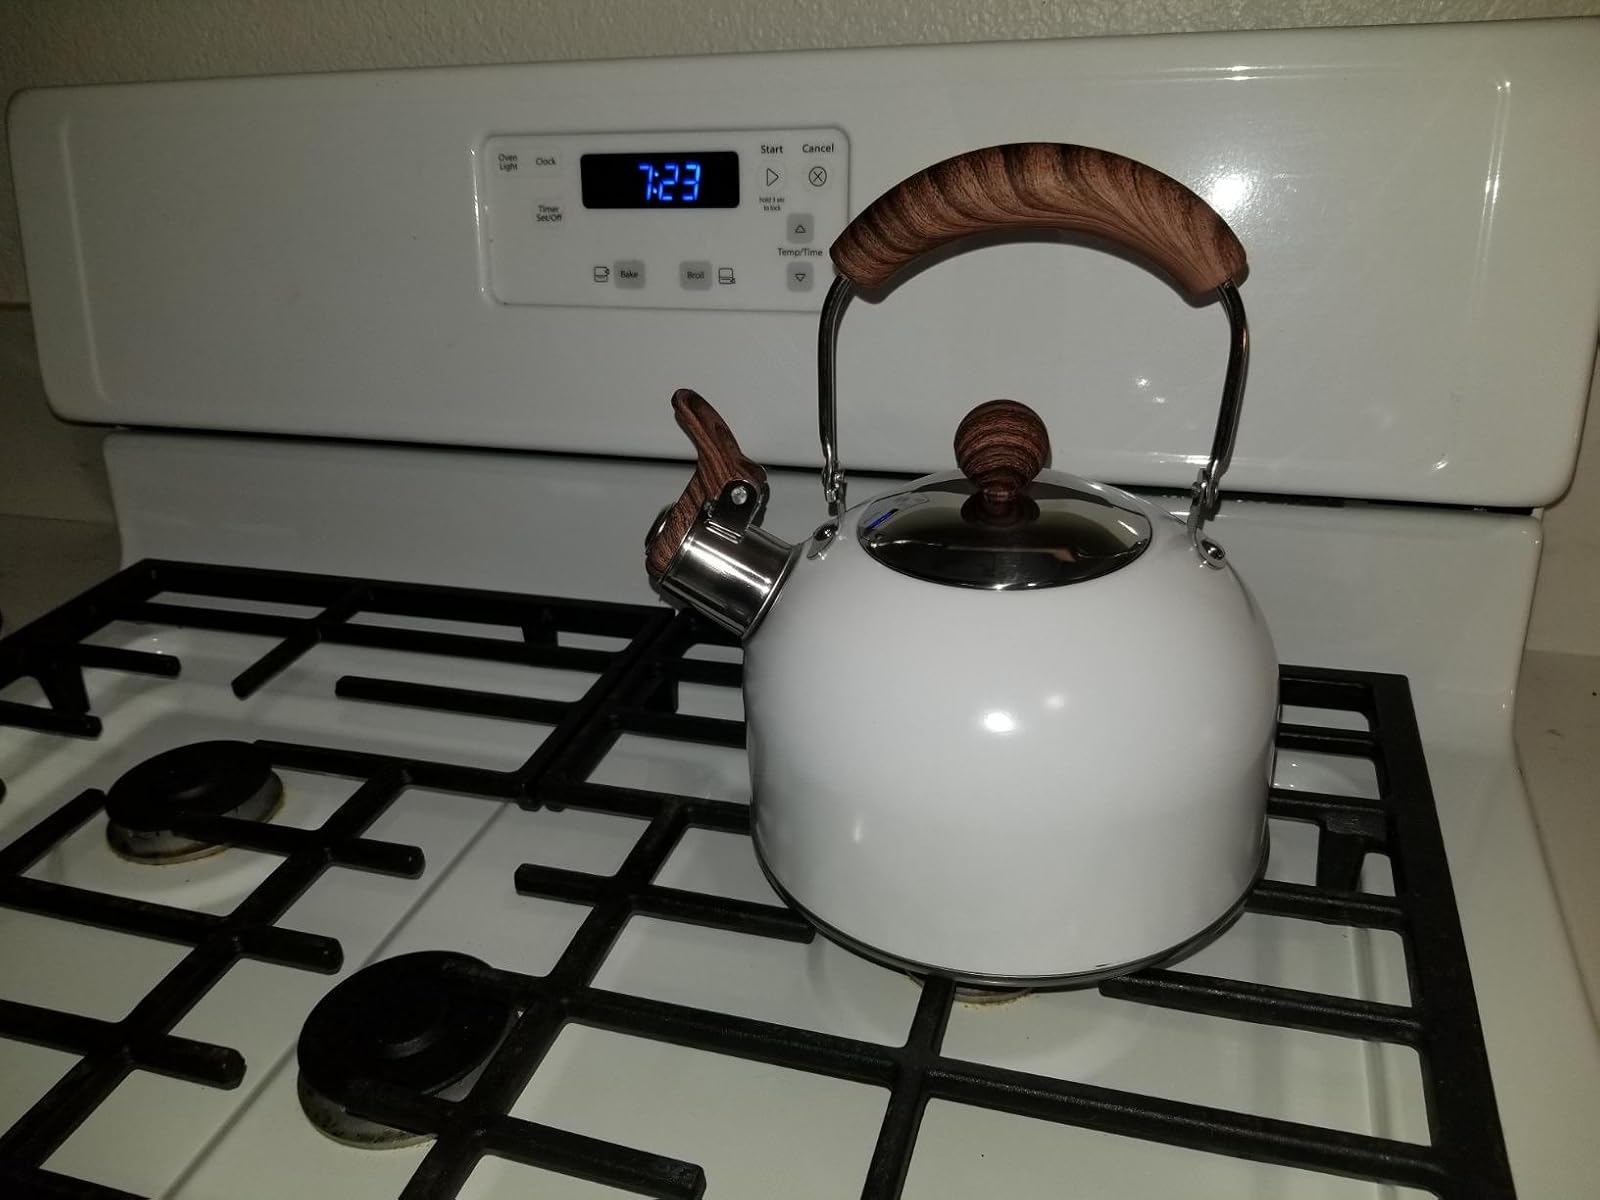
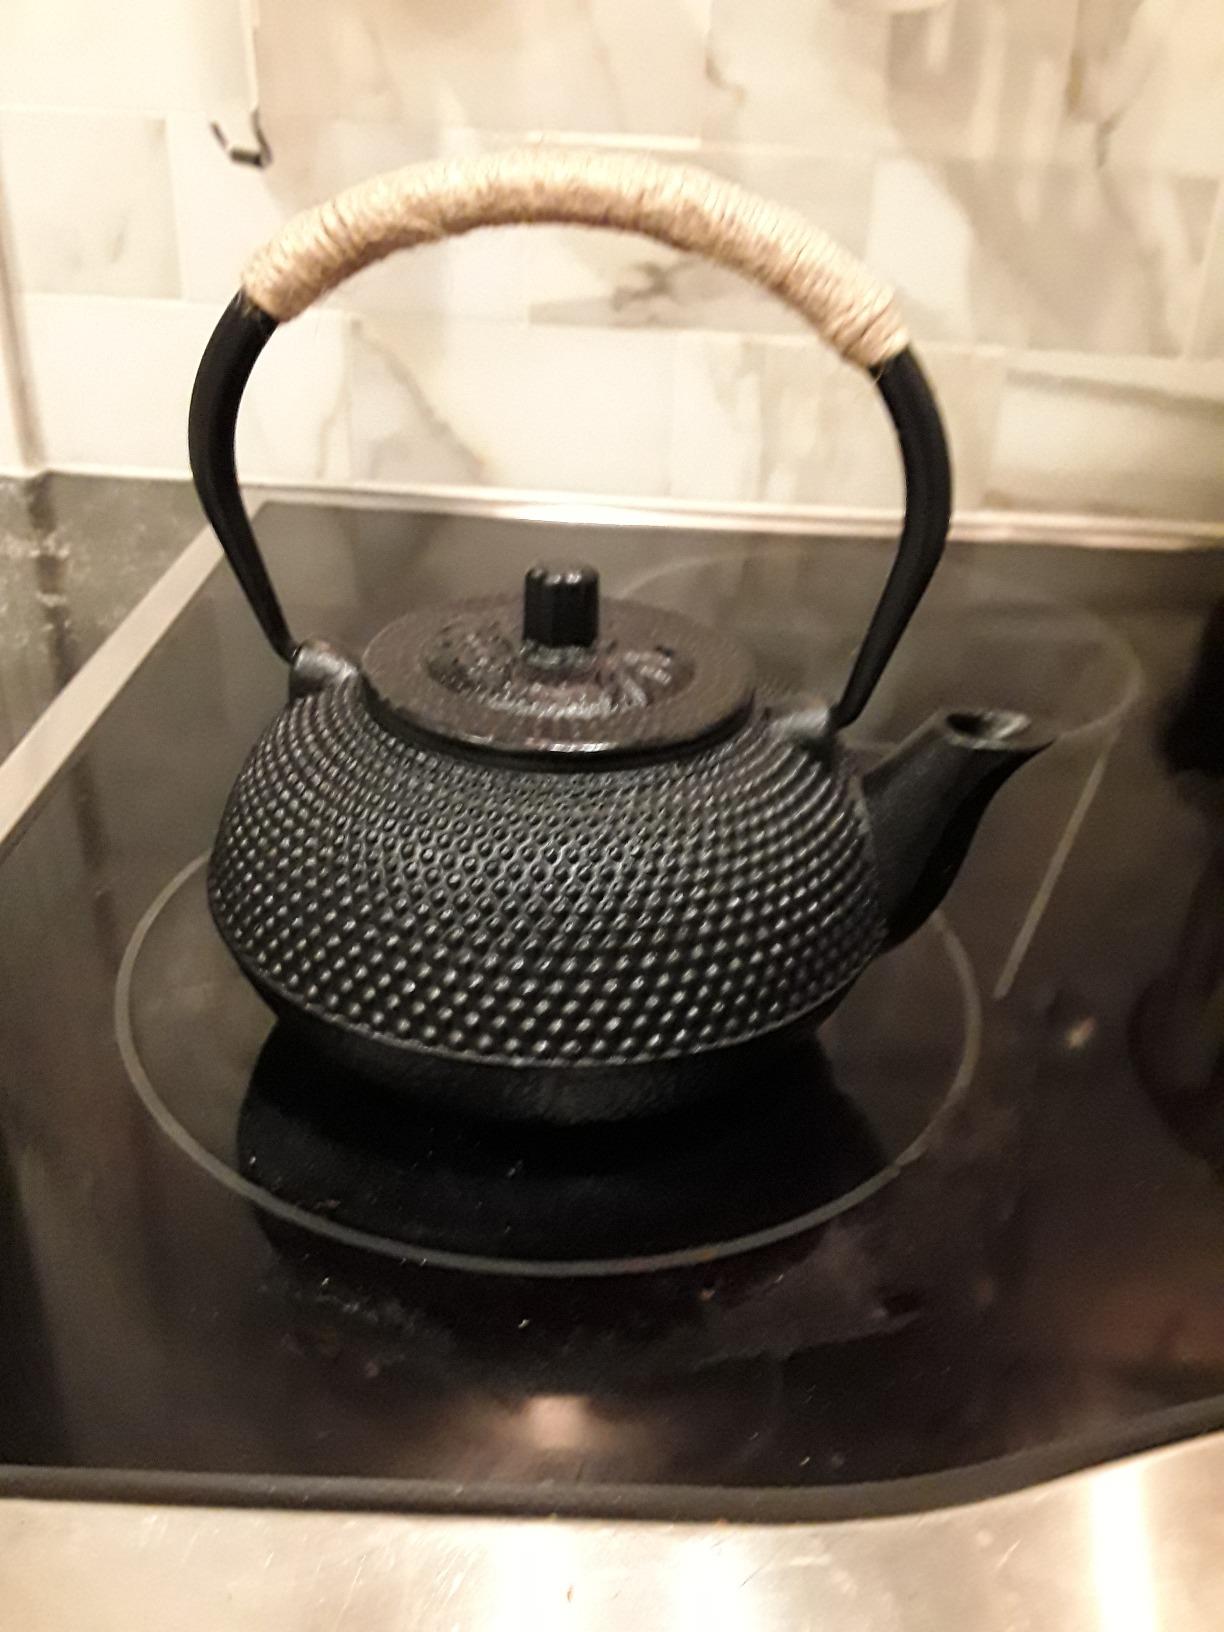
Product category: items_kettle
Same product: no